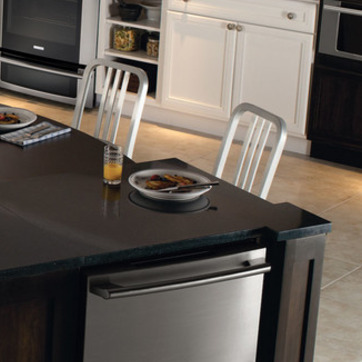
Material: food